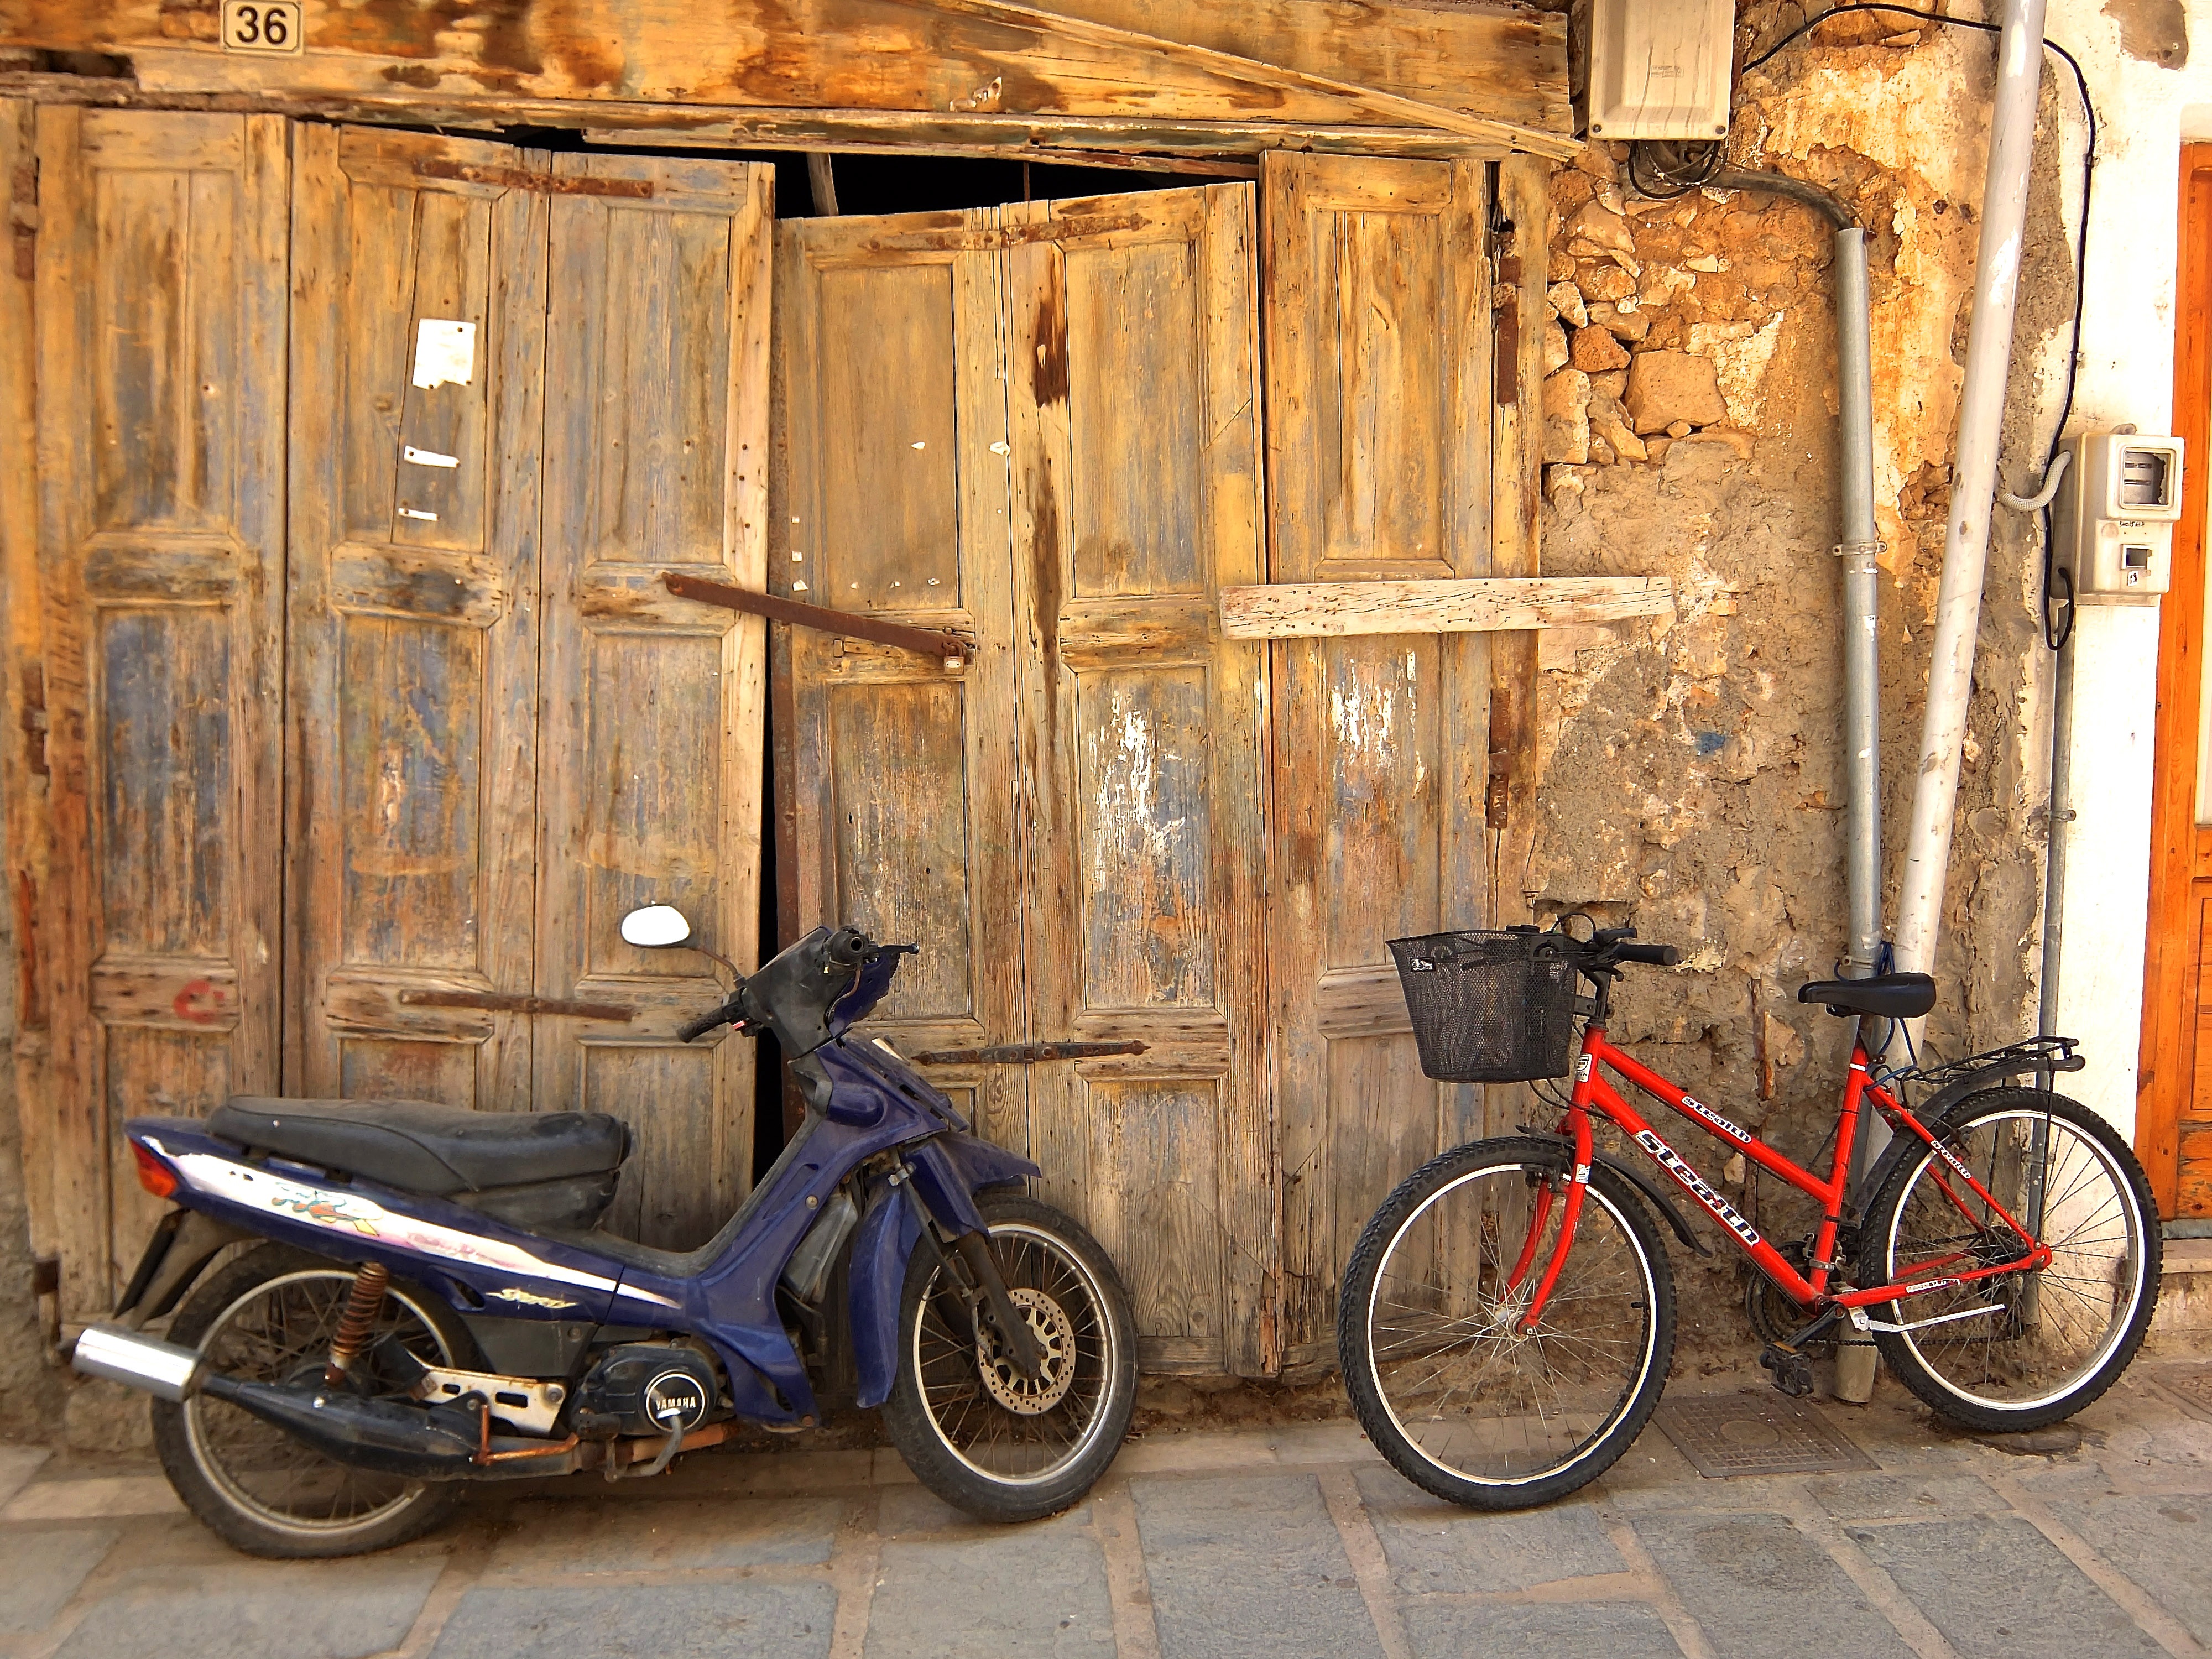
wood, wheel, window, bicycle, bike, barn, vehicle, motorcycle, scale, goal, motor scooter, moped, sports equipment, spokes, roller, means of transport, krad